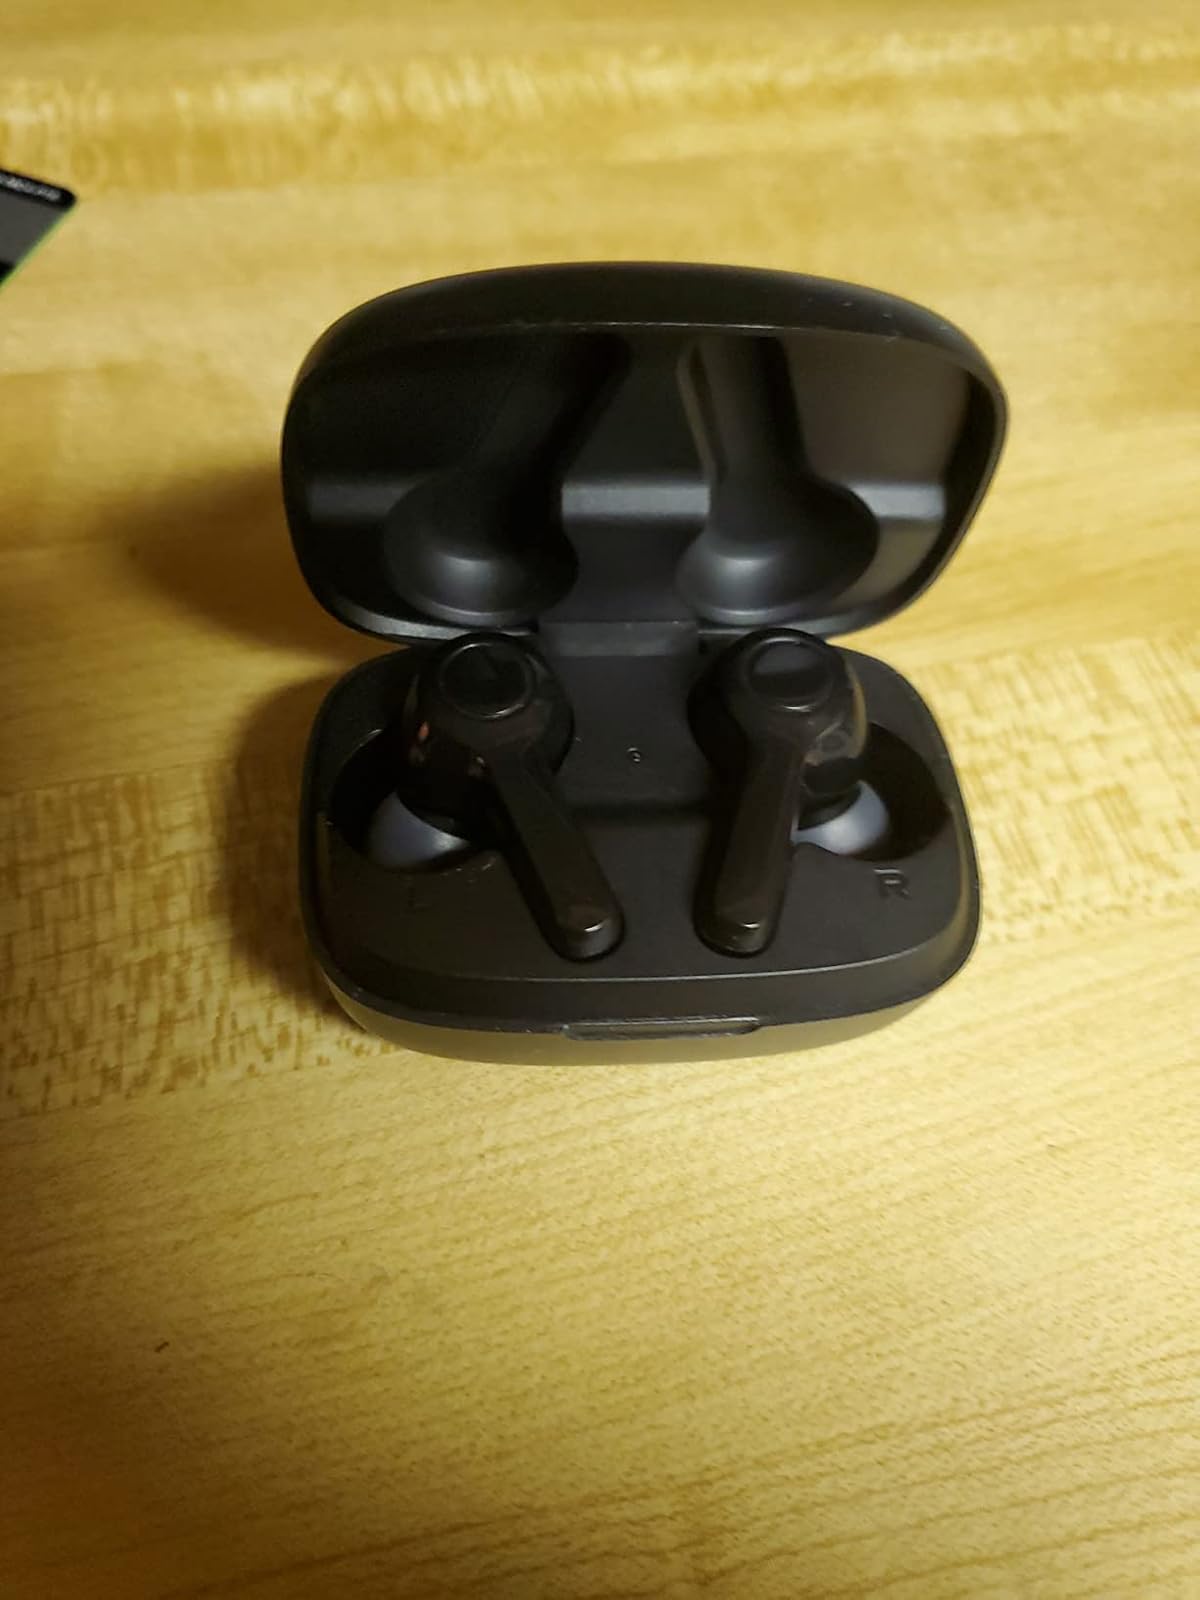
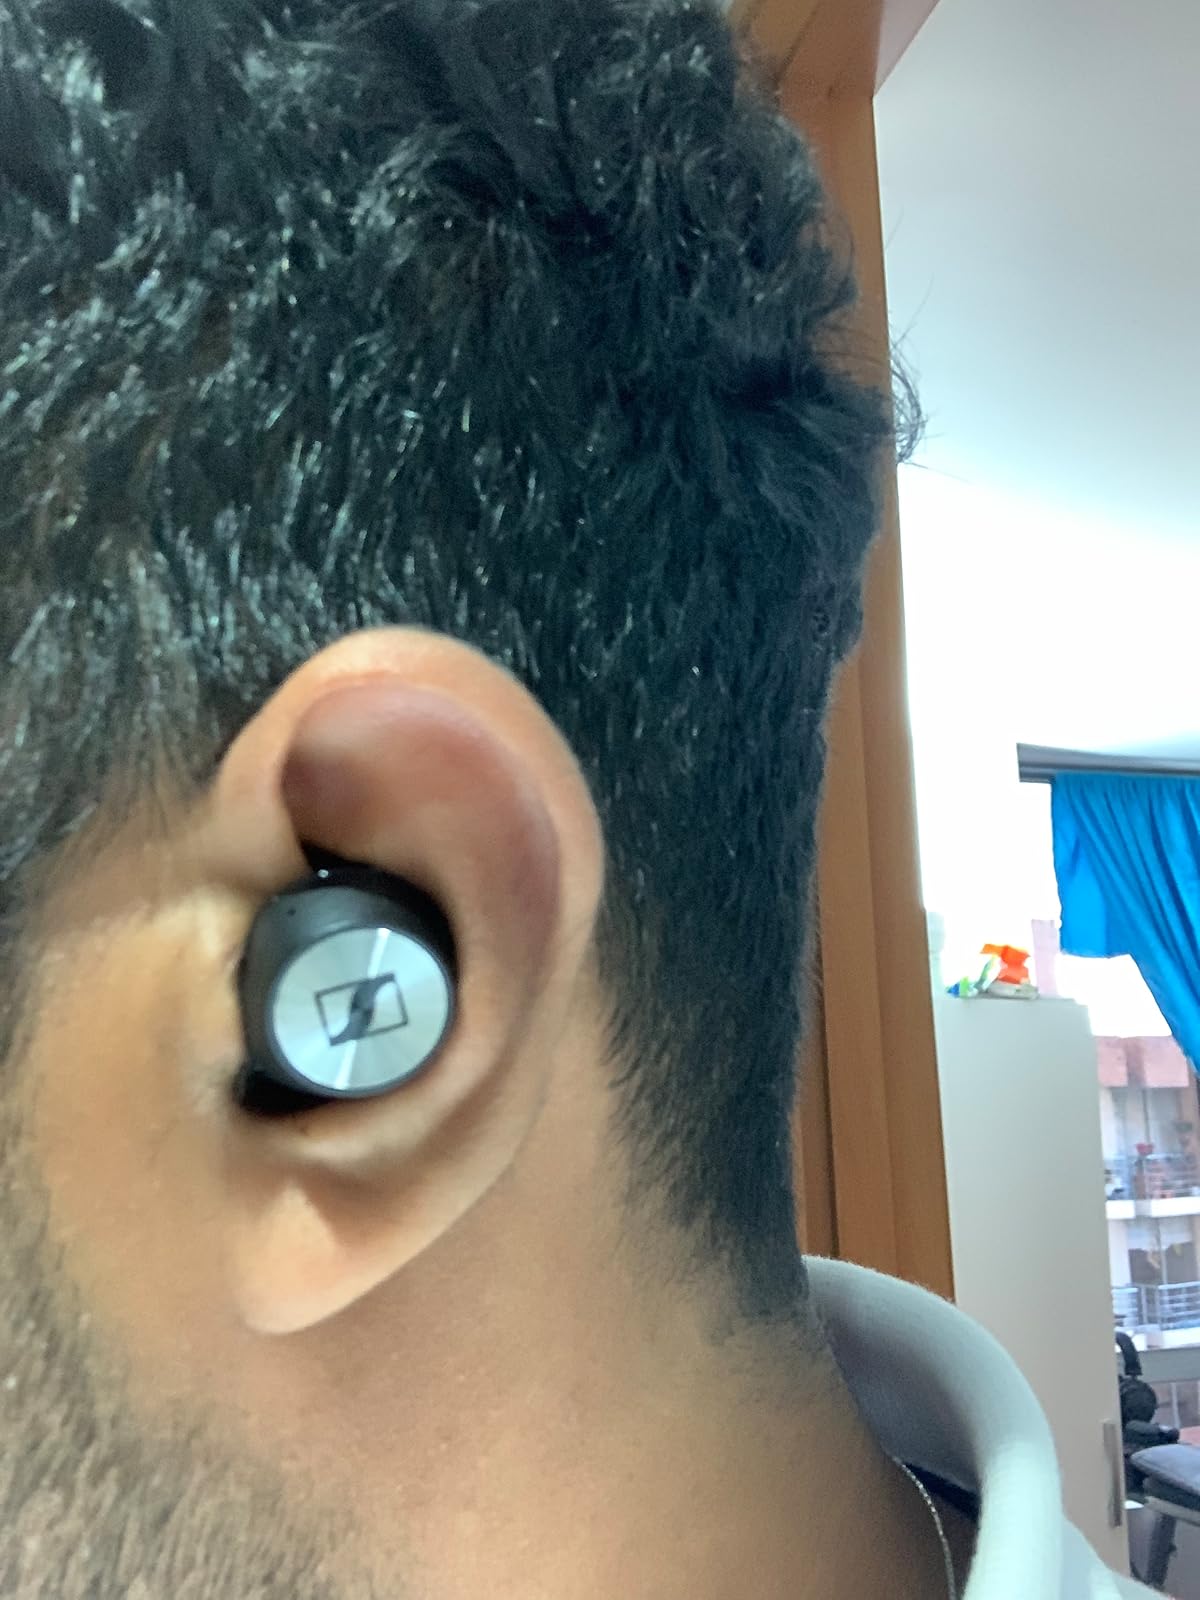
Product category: earbuds
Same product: no